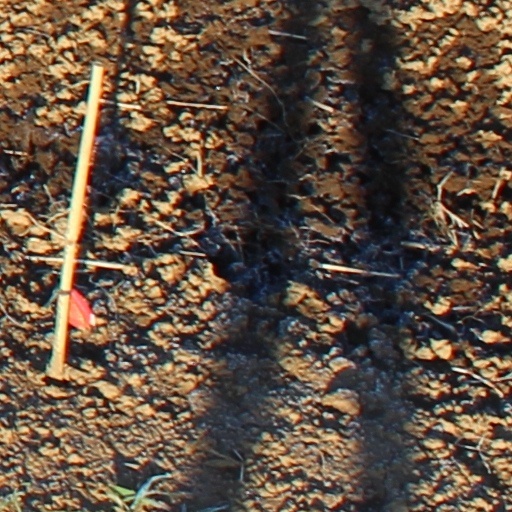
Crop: wheat